Damascus

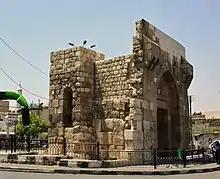
Bab Tuma gate

Syrian rebels, led by the HTS rebel group entered Damascus on 8 December 2024 after a series of offensives, capturing Sednaya Prison and later resulting in the collapse of Ba'athist Syria.